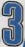
Number: 3